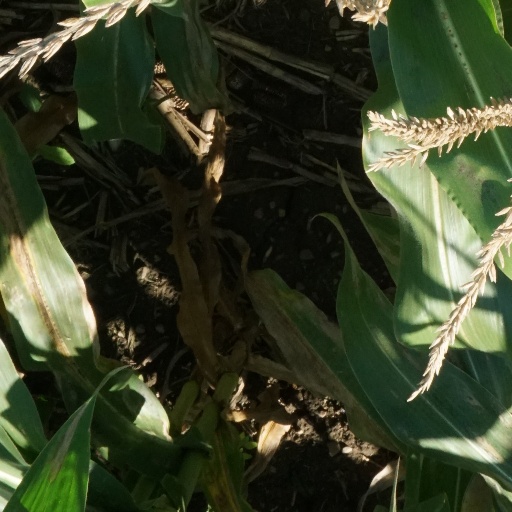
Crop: maize; corn